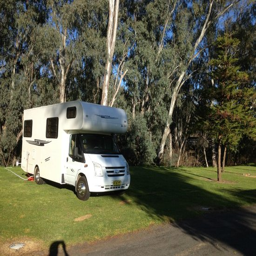
site at the rear of the park beside the river